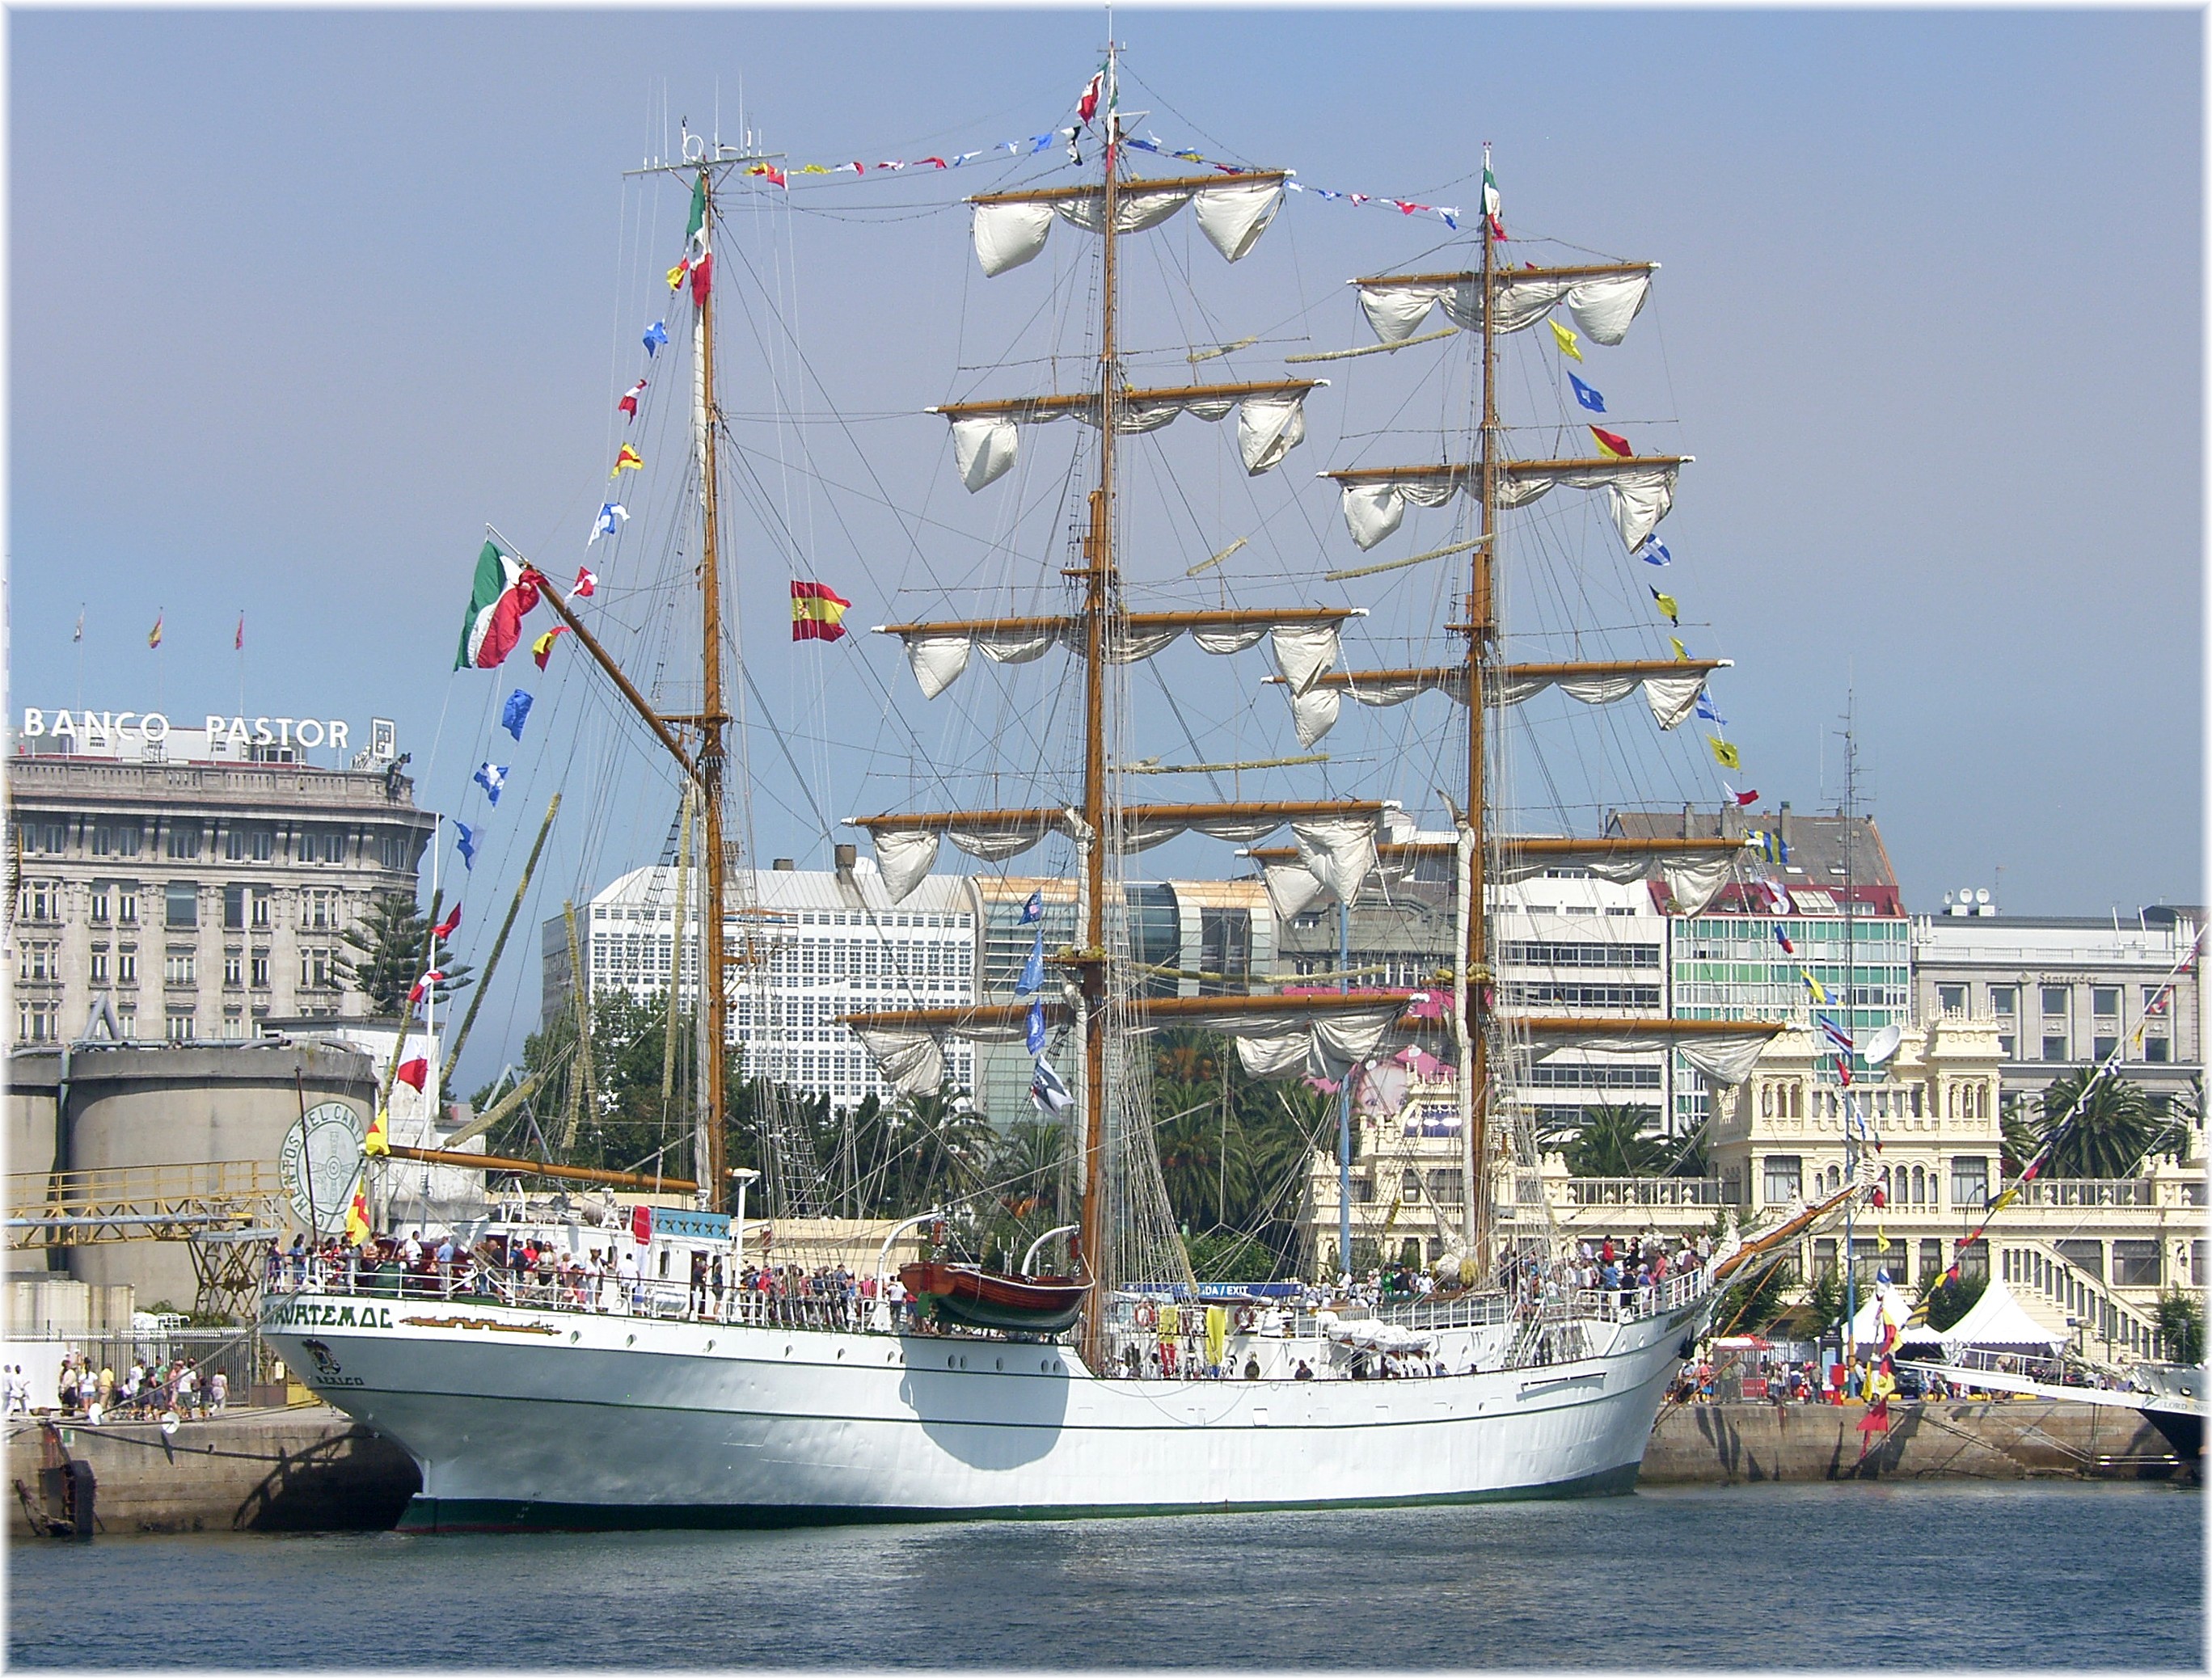
sea, dock, ship, vehicle, mast, harbor, marina, port, sail, mygearandme, watercraft, windjammer, frigate, sailing ship, training ship, tall ship, galleon, full rigged ship, brigantine, barquentine